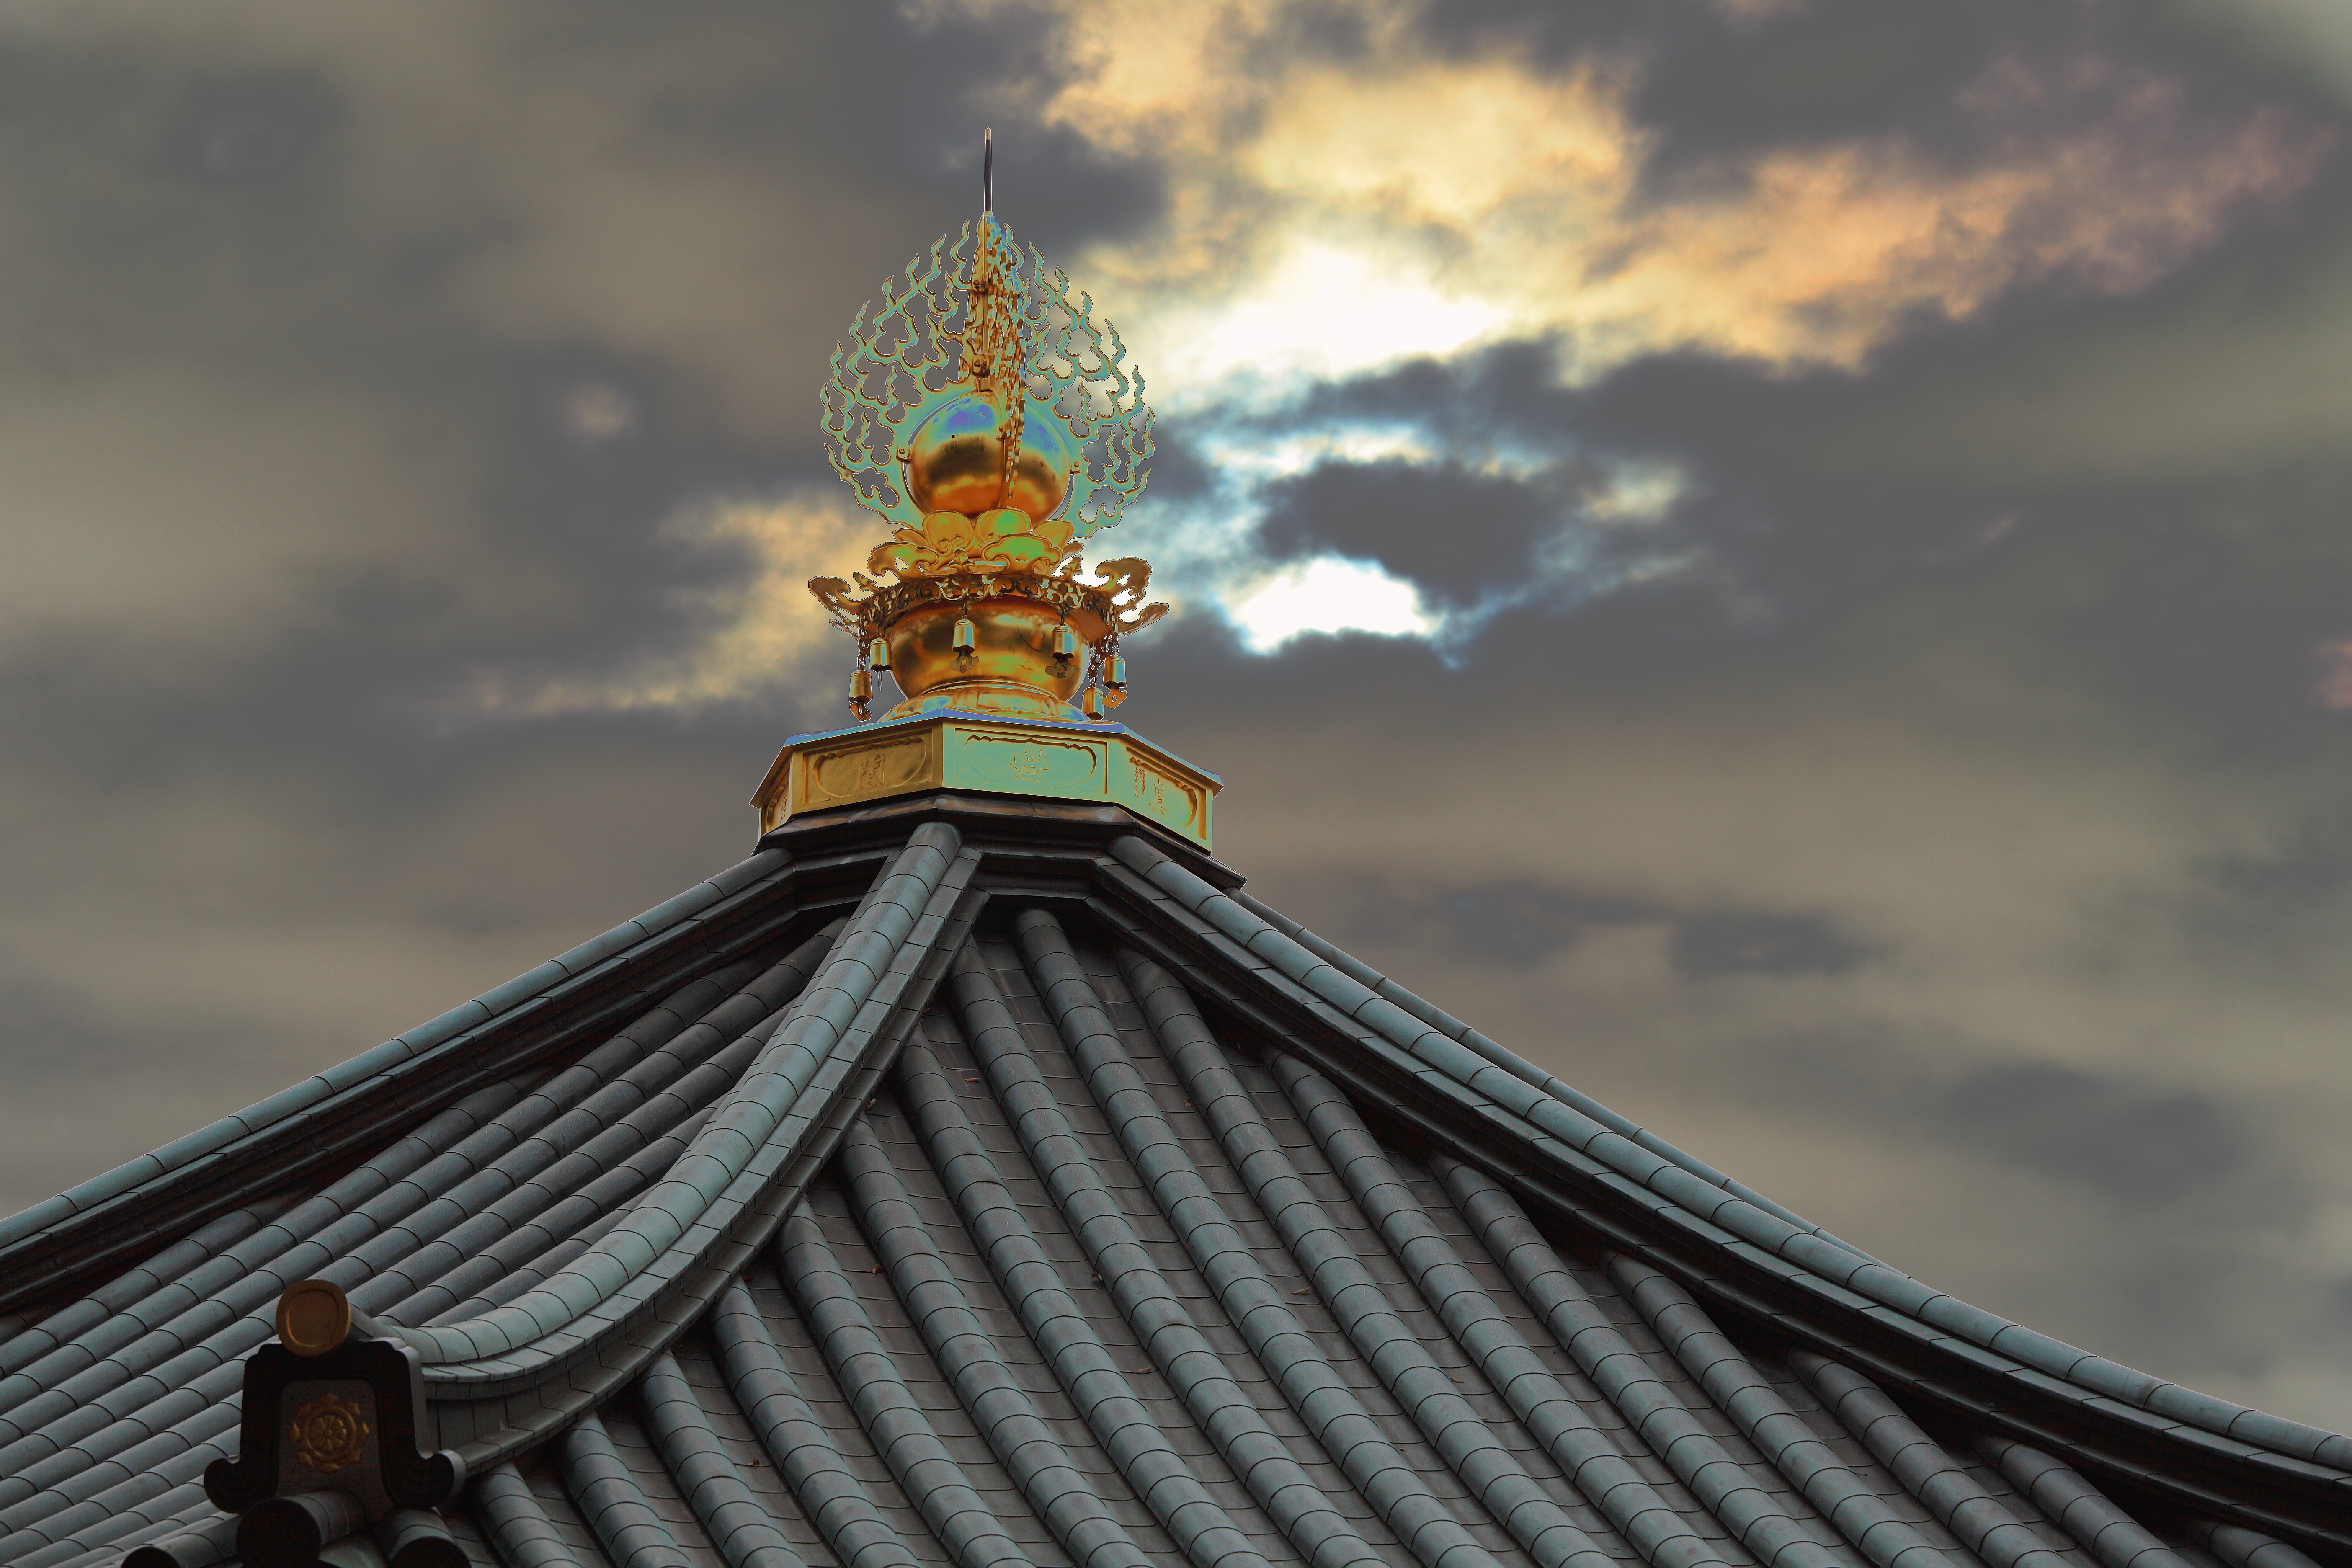
architecture, sky, monument, statue, evening, high, tower, landmark, place of worship, cool image, temple, spire, steeple, 5d, hires, markii, hi, res, resolution, rooftile, kawara